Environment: real
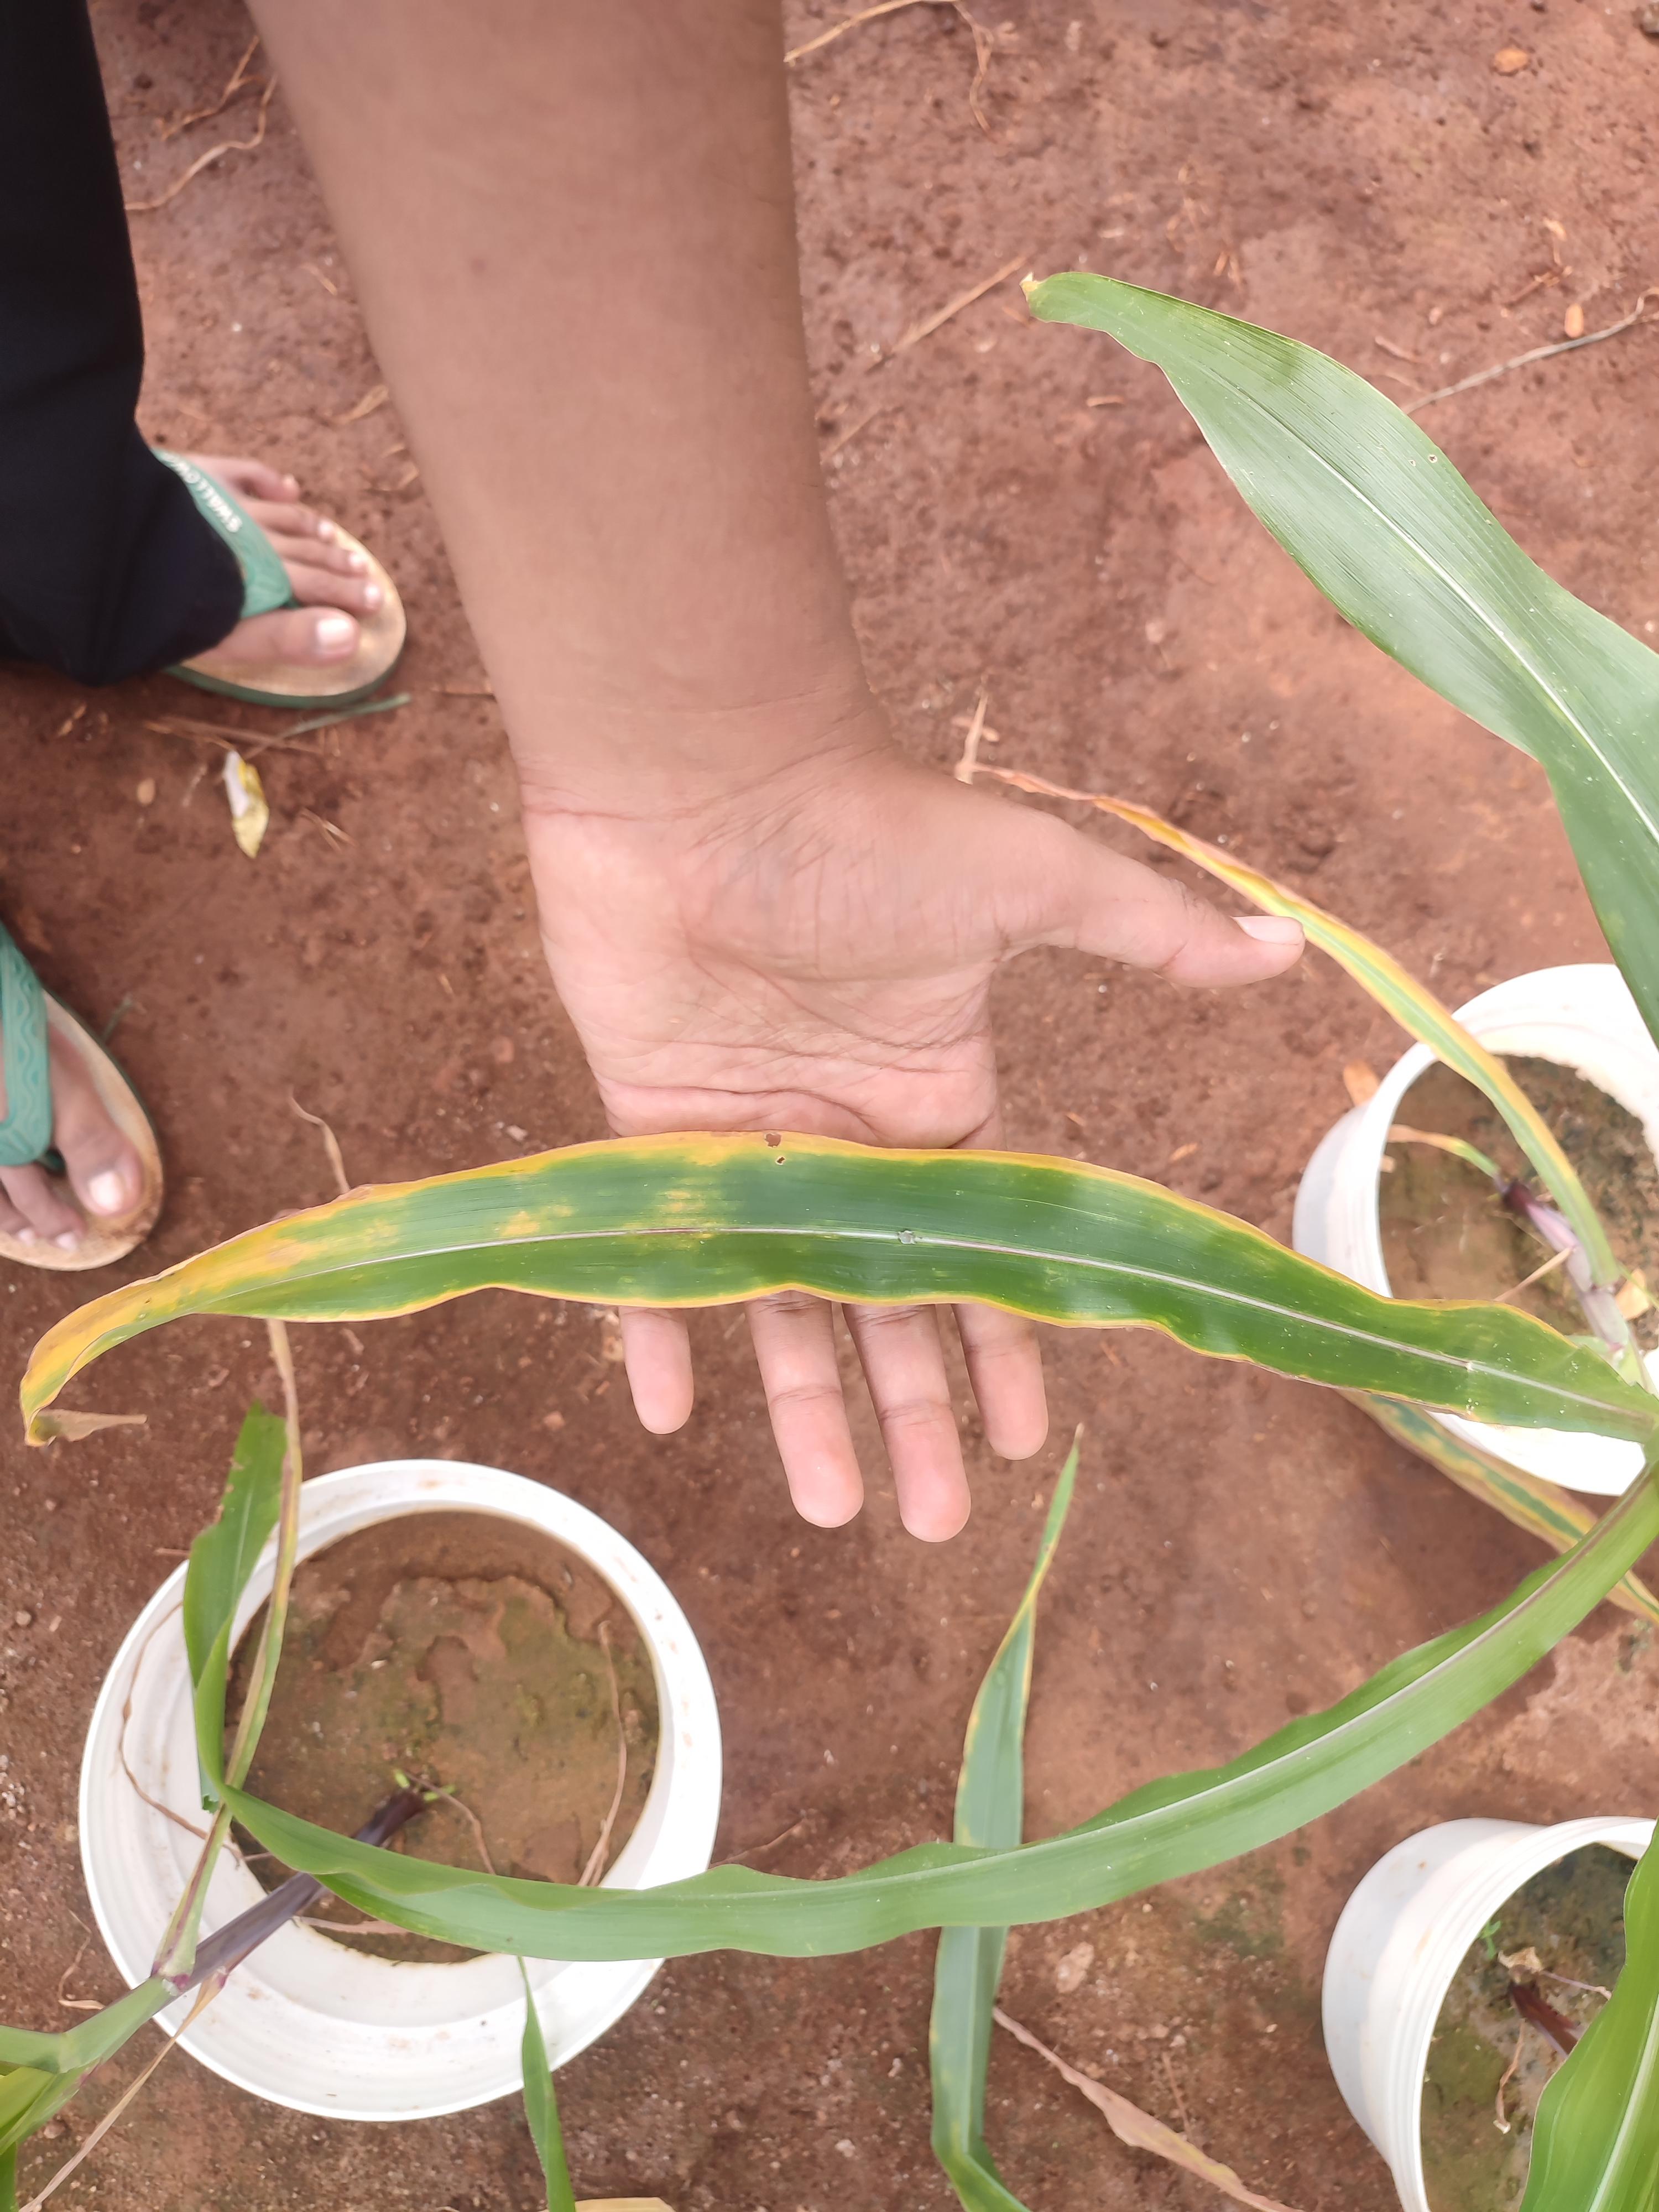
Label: potassium_deficiency